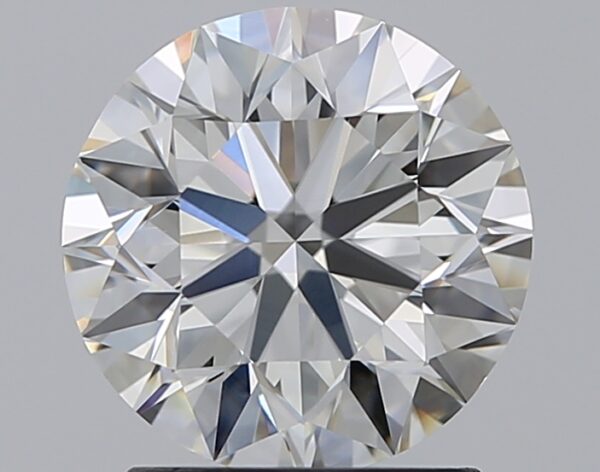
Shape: round
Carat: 1.9
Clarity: VVS1
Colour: H
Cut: EX
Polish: EX
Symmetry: EX
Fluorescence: N
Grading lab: GIA
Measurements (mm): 7.81 x 7.87 x 4.96